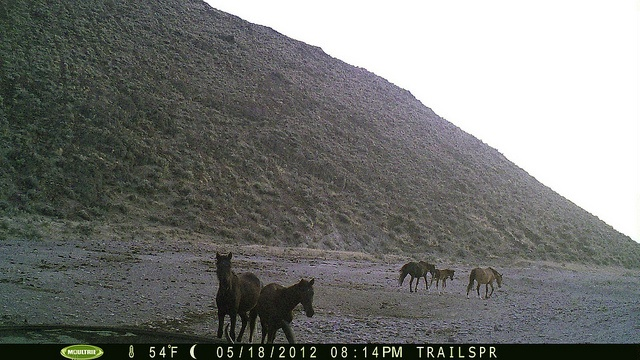
Horses in large open area near sloping hill.
A group of horses running together and grazing in a pasture.
A temperature and date stamped photograph of horses in a dry field
a group of horses are standing in front of a hill
A small group of horses graze in the field.